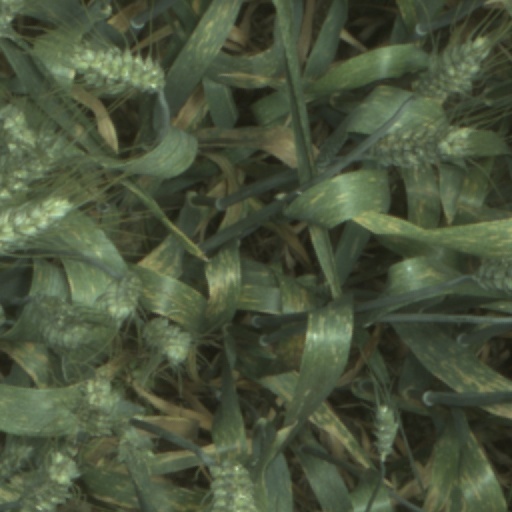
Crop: wheat